Lucas Hayward

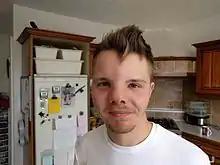
Lucas Hayward in 2016

Lucas was born with Oculoauriculofrontalnasal Syndrome (O.A.F.N.S.), Tracheo-Oesophageal Fistula (T.O.F.) and a dermoid in one of his eyes.